History of Alfa Romeo

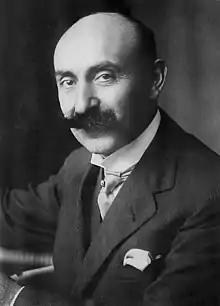
Nicola Romeo

Before Italy's entry into the war, ALFA's sales gradually increased from 80 cars in 1911 to 150 in 1912, 200 in 1913, 272 in 1914 and then dropped to 207 in 1915. With the outbreak of the conflict (1914), the Milanese automaker entered a crisis due to the stagnation of the domestic car market and the interruption of exports. ALFA was in those years broadening its commercial horizons by also targeting foreign markets. The situation precipitated with Italy's entry into the war (1915). The national manufacturing apparatus converted its industrial activities to meet the demand for wartime supplies and this put ALFA in a difficult situation: the owners of the Milanese car manufacturer did not possess the financial resources to convert plants for this purpose. An attempt was made, however, by Merosi to modify the engine of the 15-20 HP into a generator suitable for the Royal Army, but without success. To avoid being in a situation where the factory would no longer produce profits, the ownership therefore decided to sell the ALFA to the Banca Italiana di Sconto.